Cone-in-cone structures

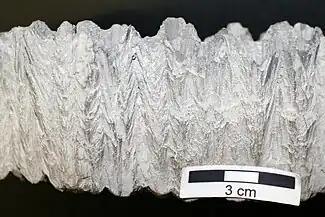
Cone-in-cone structures in limestone.

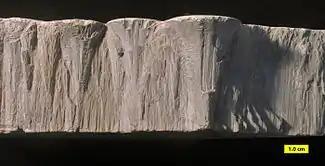
Cone-in-cone structures in limestone.

Cone-in-cone structures are secondary sedimentary structures that form in association with deeper burial and diagenesis. They consist of concentric inter-bedded cones of calcite or more rarely gypsum, siderite or pyrite. Although several mechanisms may be responsible for the formation of cone-in-cone structures, displacive crystal mechanism is preferred. It accounts for the most uniform and consistent explanation of growth and why cone-in-cone can occur with such variable composition.